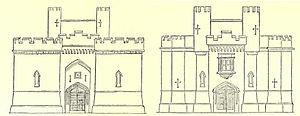
Le château d'York se situe dans la ville anglaise du même nom. Il s'agit d'un complexe fortifié dans lequel, au cours des neuf derniers siècles, se succédèrent châteaux, prisons, cours de justice et autres bâtiments, au sud de la rivière Foss. Le donjon du château médiéval normand, aujourd'hui en ruine, est parfois appelé Clifford's Tower, la tour de Clifford. Construit à l'origine sur ordre de Guillaume le Conquérant afin de dominer l'ancienne ville Viking d'York, le château subit un début d'histoire tumultueux avant de se développer pour devenir une fortification majeure possédant d'importants moyens hydrauliques pour se défendre. À la suite d'une grosse explosion en 1684 qui rendit impossible l'utilisation des ouvrages défensifs restants, le château d'York continua à servir de prison et ce jusqu'en 1929.